Art Pepper

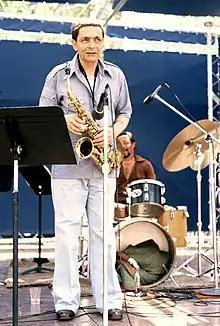
Pepper in Los Angeles, 1979

Arthur Edward Pepper Jr. (September 1, 1925 – June 15, 1982) was an American jazz musician, most known as an alto saxophonist. He occasionally performed and recorded on tenor saxophone, clarinet (his first instrument) and bass clarinet. Active primarily in West Coast jazz, Pepper first came to prominence in Stan Kenton's big band. He was known for his emotionally charged performances and several stylistic shifts throughout his career, and was described by critic Scott Yanow as having "attained his goal of becoming the world's greatest altoist" at the time of his death in 1982.